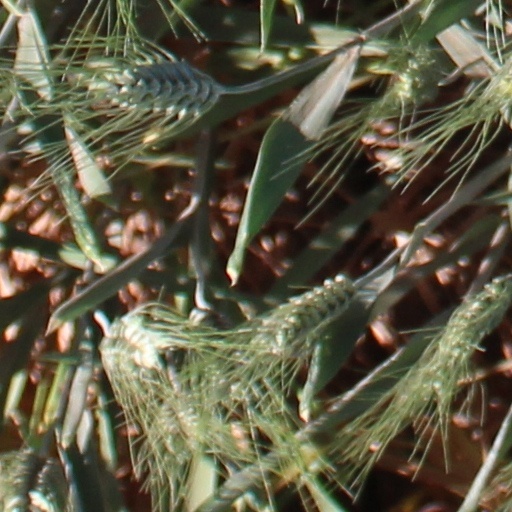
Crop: wheat